Sakartvelos Skauturi Modzraobis Organizatsia

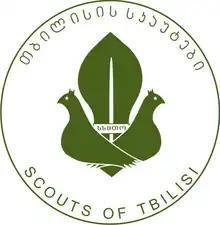
Logo of Tbilisi Organisation of Georgian Scout Movement

Tbilisi Organisation of Georgian Scout Movement is a regional subdivision of Georgian Organisation of the Scout Movement. It was established in April, 2006.